Kagagi

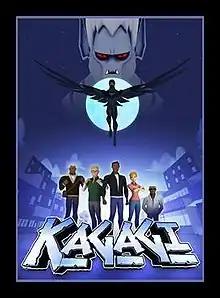
Promotional image

Kagagi (stylized "KGG", also called "Kagagi: The Raven") is a Canadian CG-animated television series produced by Arcana Studio. Inspired by Jay Odjick's comic book series of the same name, "Kagagi" premiered on APTN Kids on October 5, 2014.